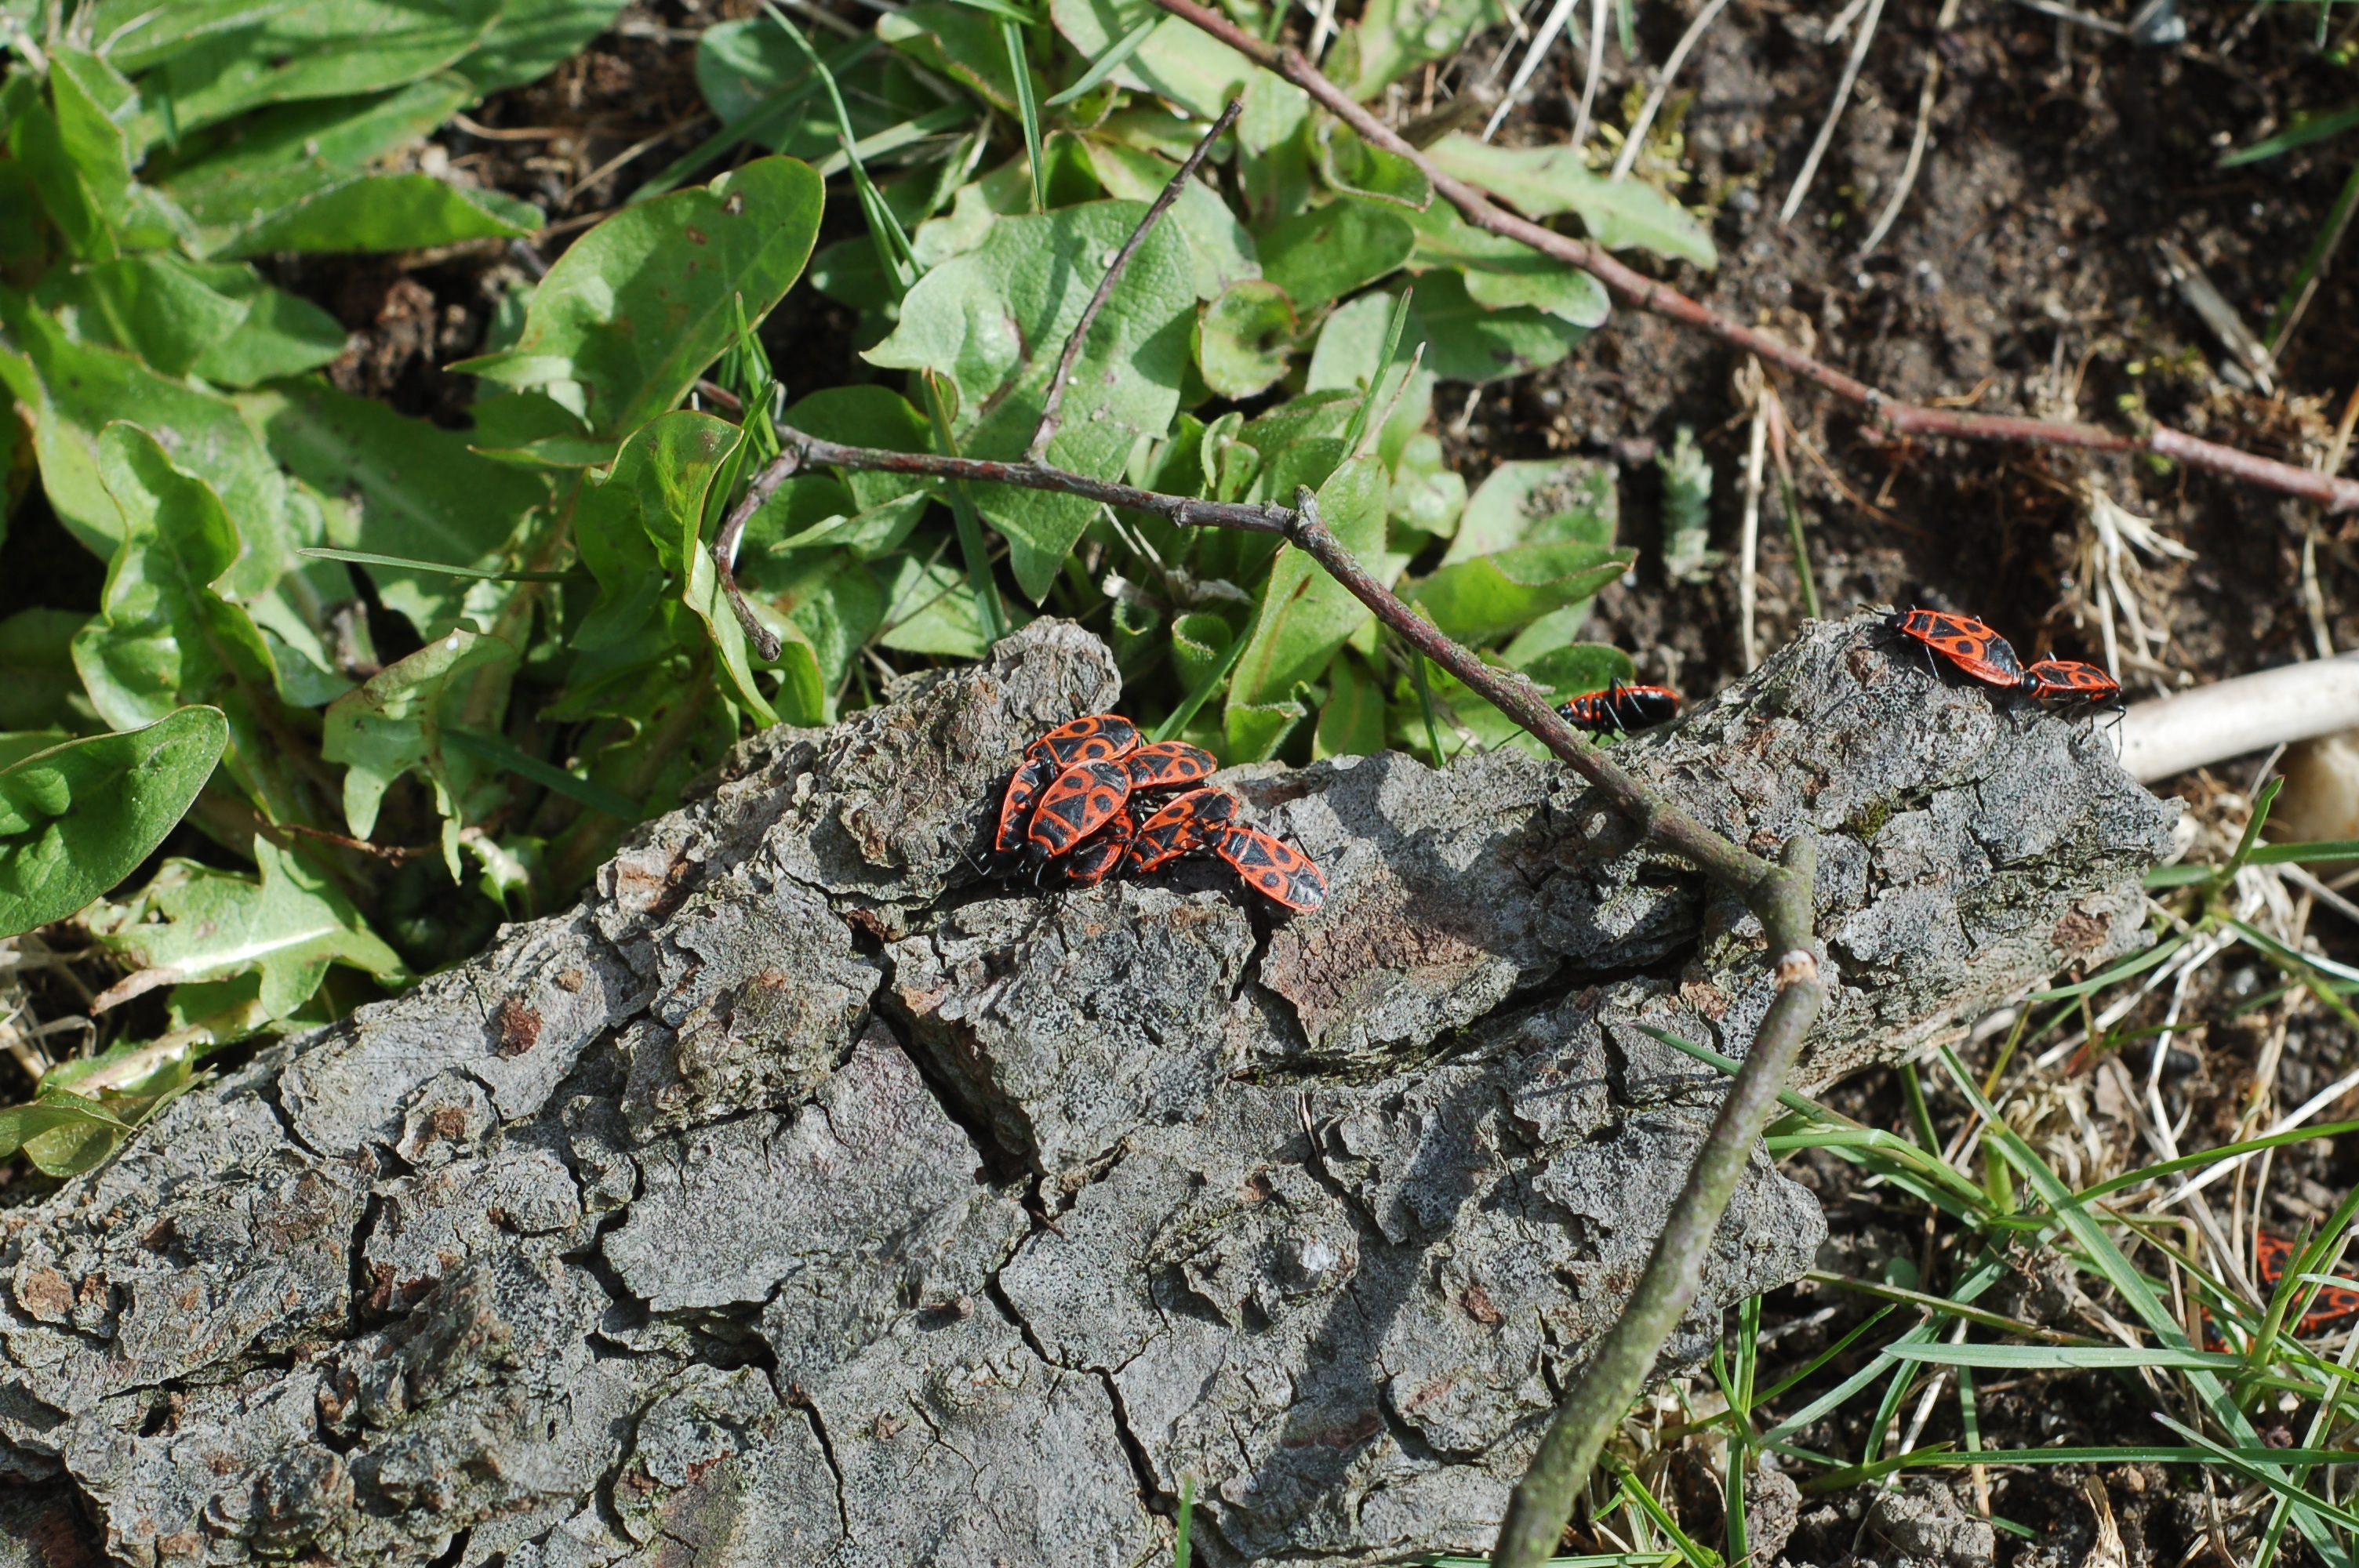
nature, leaf, wildlife, spring, red, insect, soil, bug, reptile, fauna, beetle